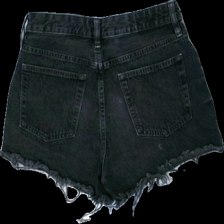
View: back
Type: Shorts
Category: Ladies
Brand: Cubus
Colors: Black
Material: ?
Cut: Regular
Size: 38
Season: All
Trend: Denim
Damage location: middle right
Damage 2 location: top center
Damage 3 location: top right
Price range: 50-100
Recommended usage: Reuse
Description: svarta jeans shorts